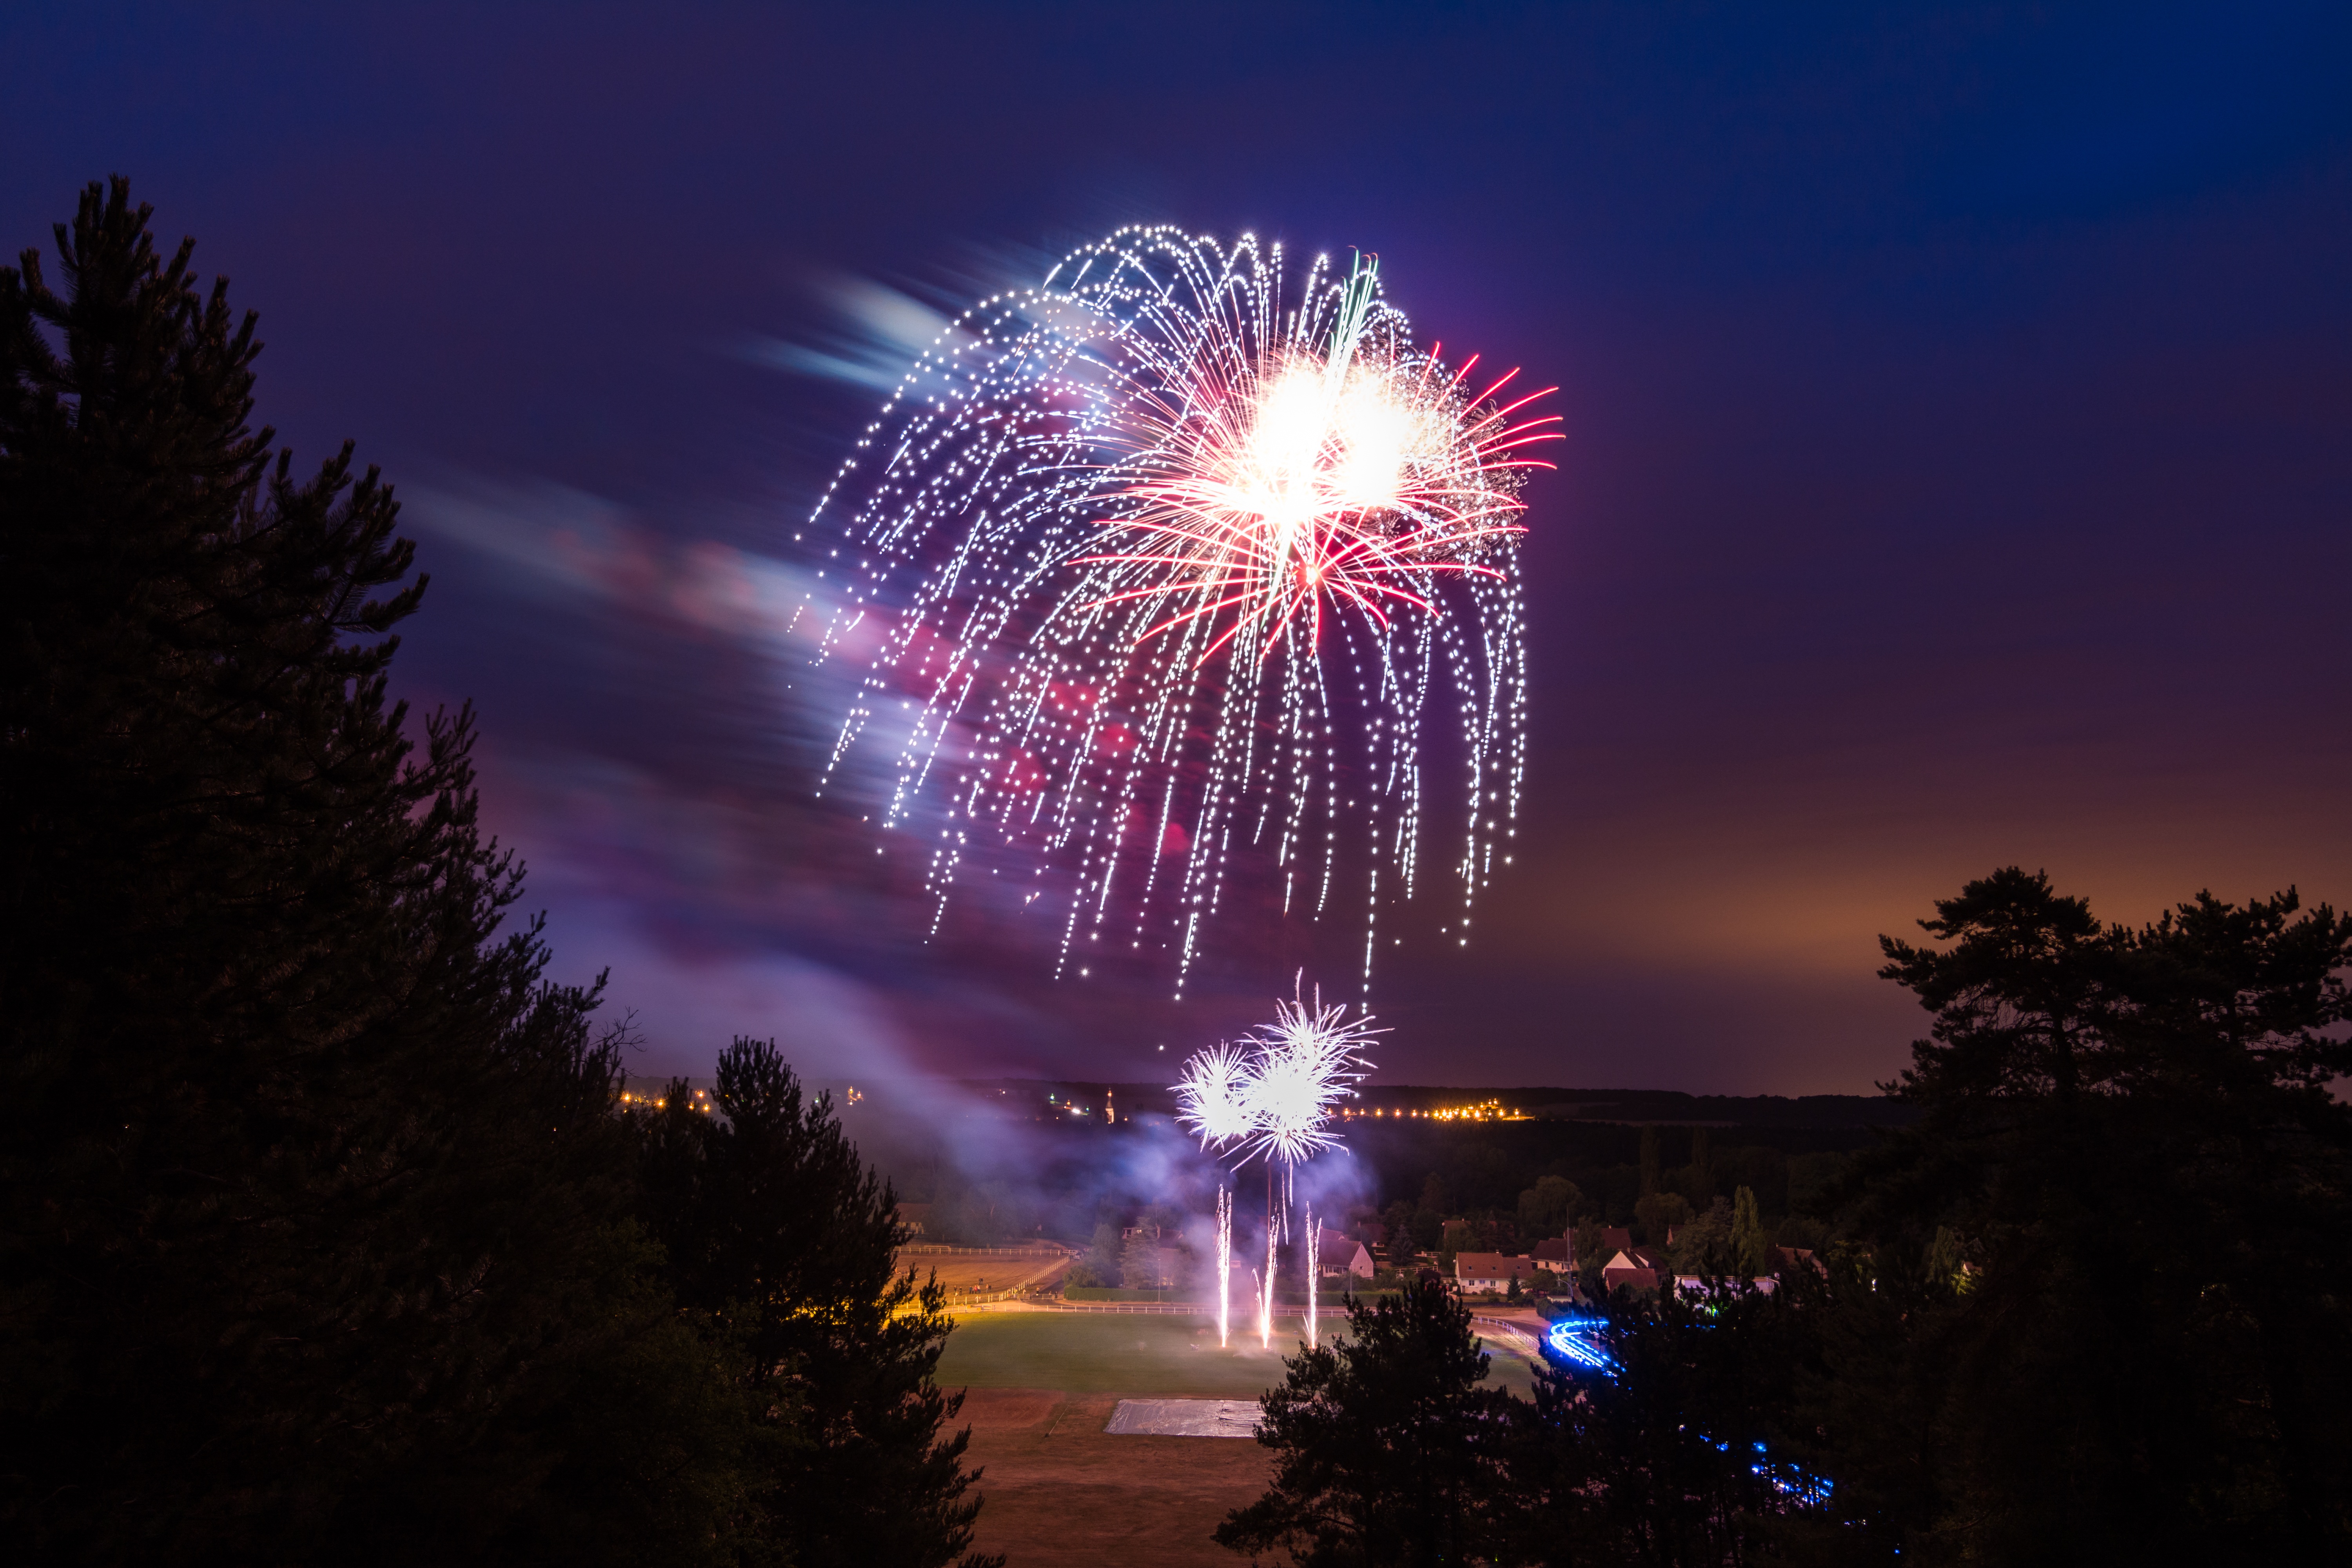
light, night, star, summer, dark, recreation, firework, celebration, show, pyrotechnics, explosion, festive, celebrate, blue sky, explode, festival, fireworks, fun, bright, day, event, anniversary, outdoor recreation